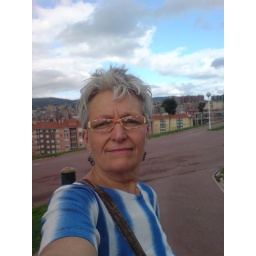
abtffn8aaa.wordpress.com/, My feet in the sky of Bilbao and my head in San Francisco street